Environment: lab
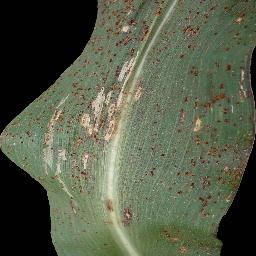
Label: common_rust